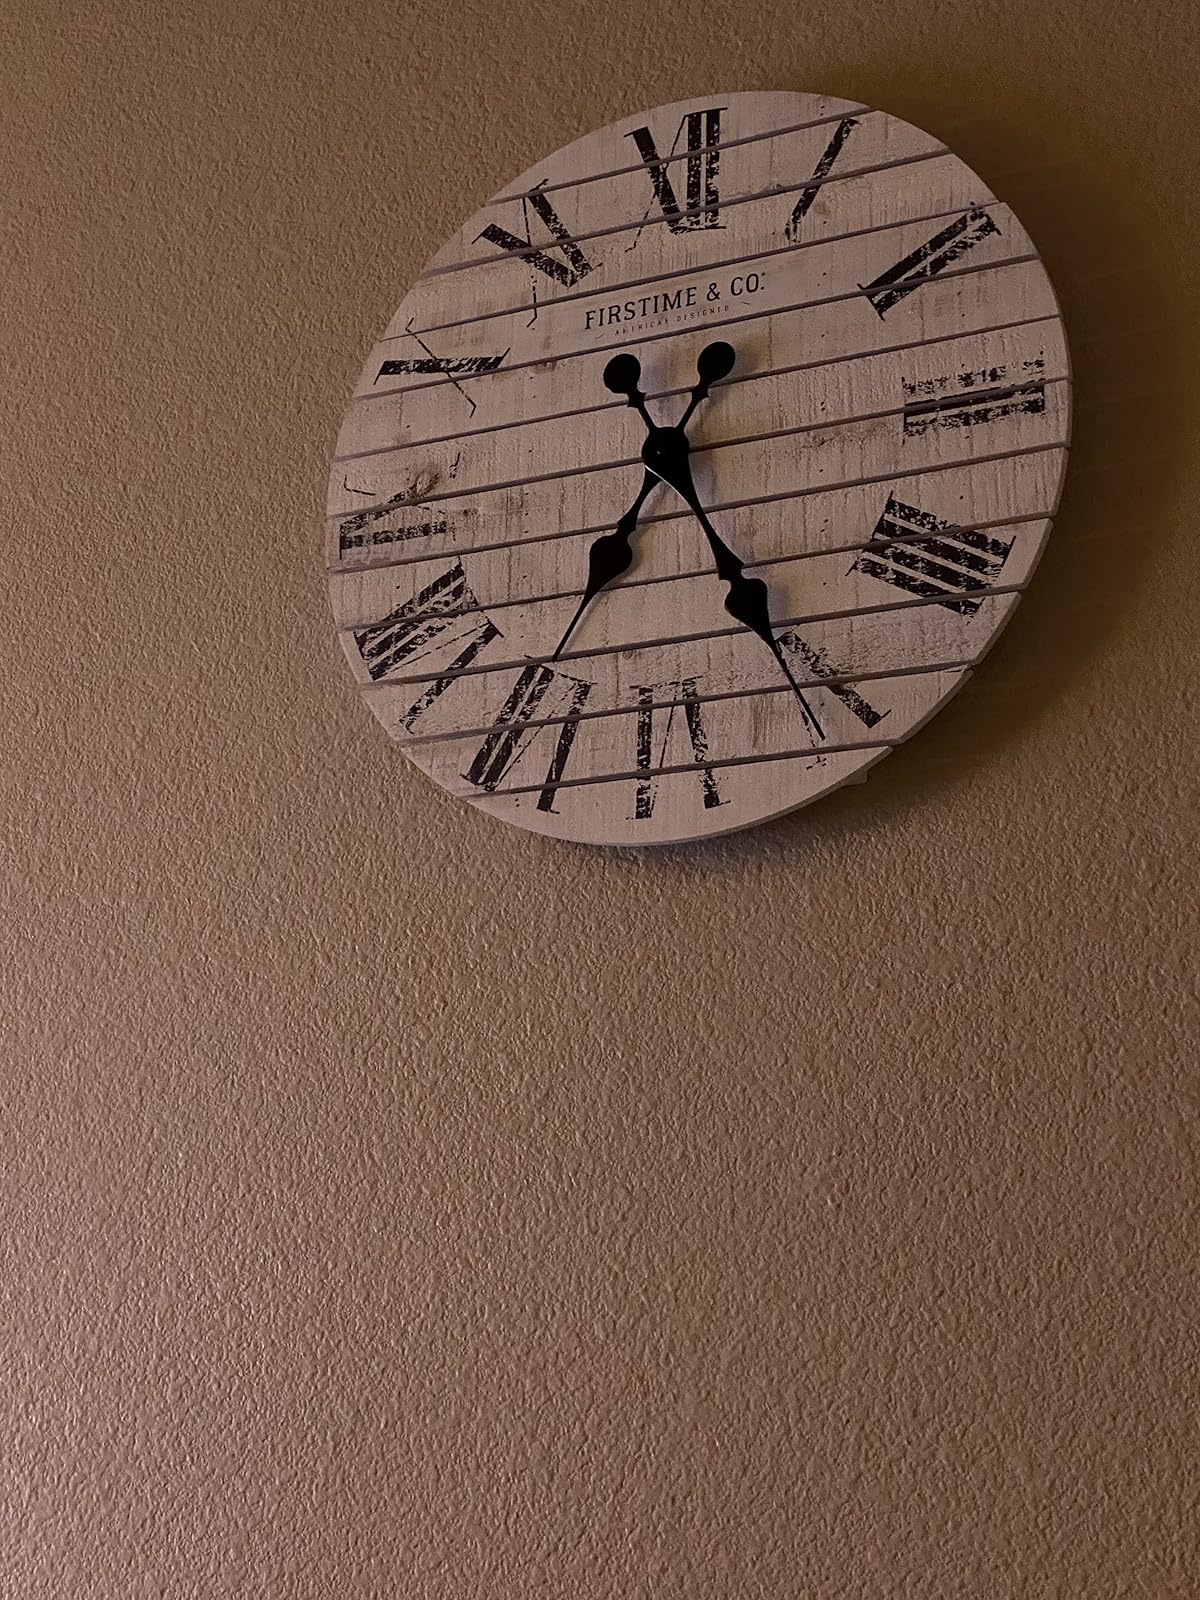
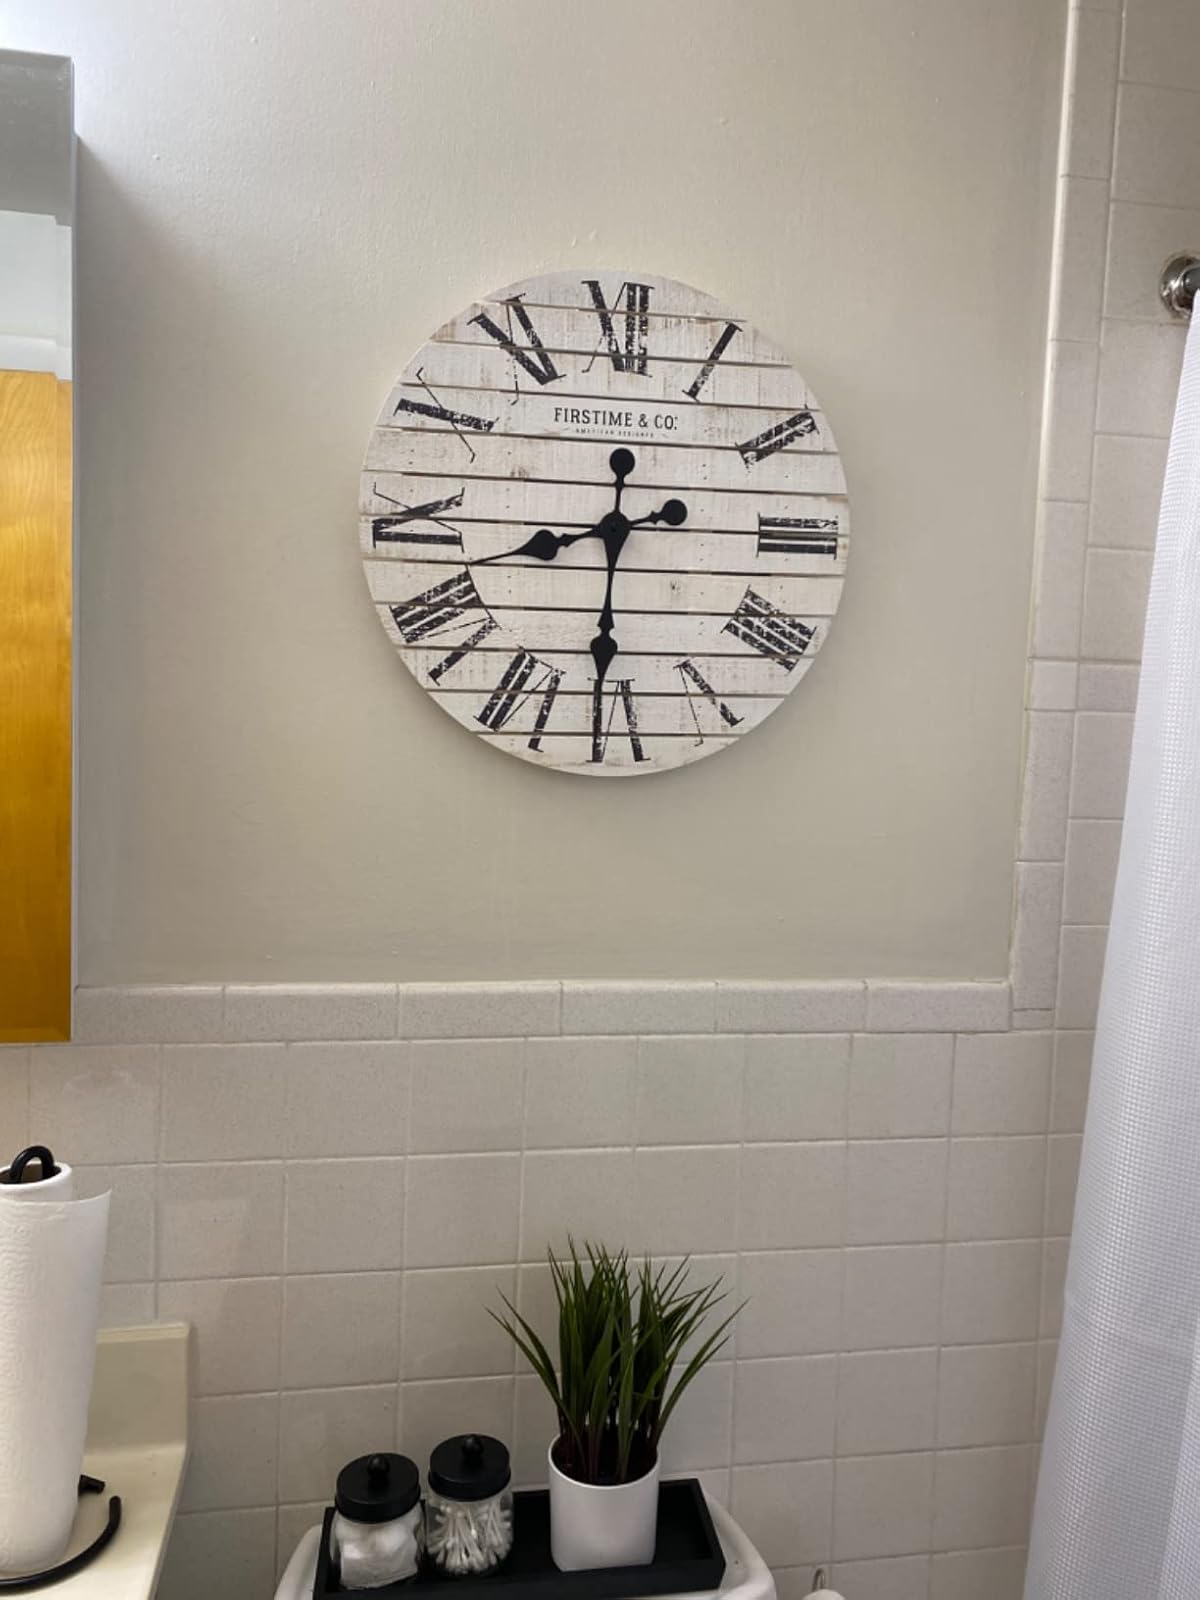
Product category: clock
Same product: yes